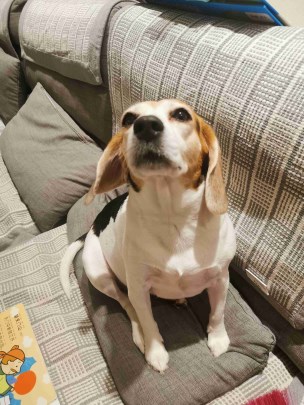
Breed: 276-n000113-beagle